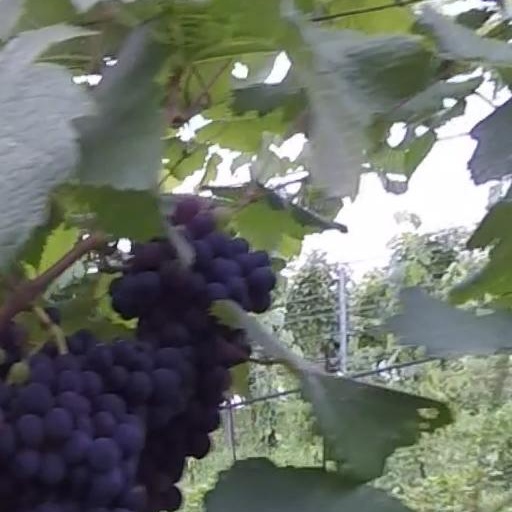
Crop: grape